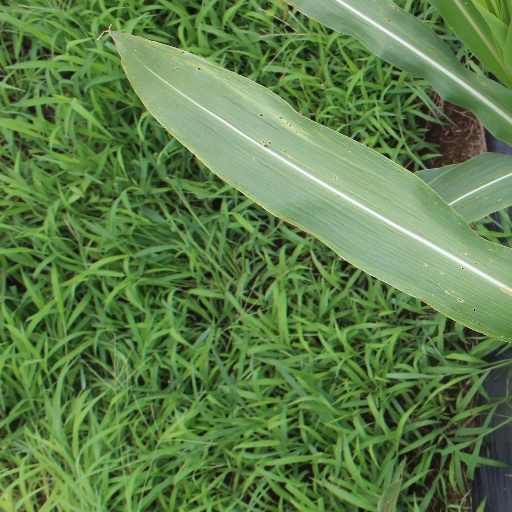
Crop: sorghum